La vie promise

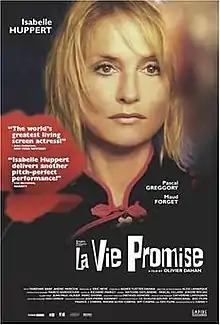

La vie promise is a 2002 French film directed by Olivier Dahan, written by Olivier Dahan and Agnès Fustier-Dahan, and starring by Isabelle Huppert, Pascal Greggory and Maud Forget.